Perley A. Thomas Car Works

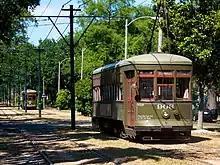
Two 900-series Perley Thomas streetcars in New Orleans

As a streetcar manufacturer, Thomas Car Works saw its greatest success during the 1920s, becoming one of the largest manufacturers of electric streetcars in the United States. In 1921, the company secured its largest-ever order of streetcars, from NOPSI (New Orleans Public Service Inc.). In total, 173 streetcars were ordered from 1921 to 1924, as NOPSI sought to standardize their fleet. The steel-bodied 800-900-series streetcars were double-ended (two sets of operating controls and two trolley poles), double-trucked, with an arched roof. Unable to fill the massive order entirely on their own, Thomas Car Works subcontracted a portion of the order to Philadelphia-based competitor J. G. Brill (using the Thomas design).